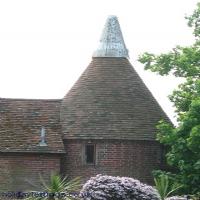
Weather: cloudy or overcast